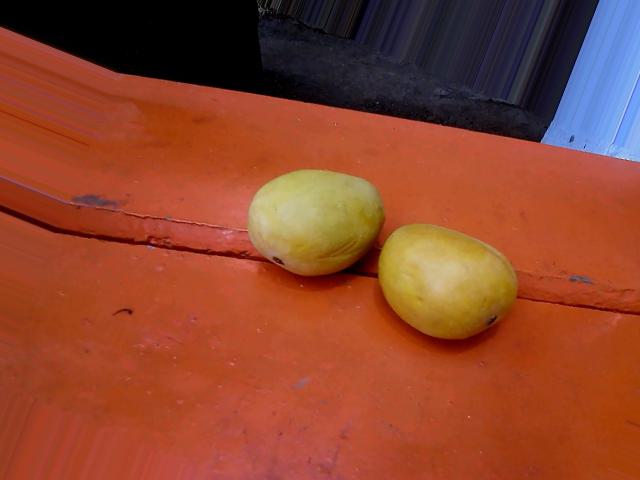
Label: Ripe_Mango